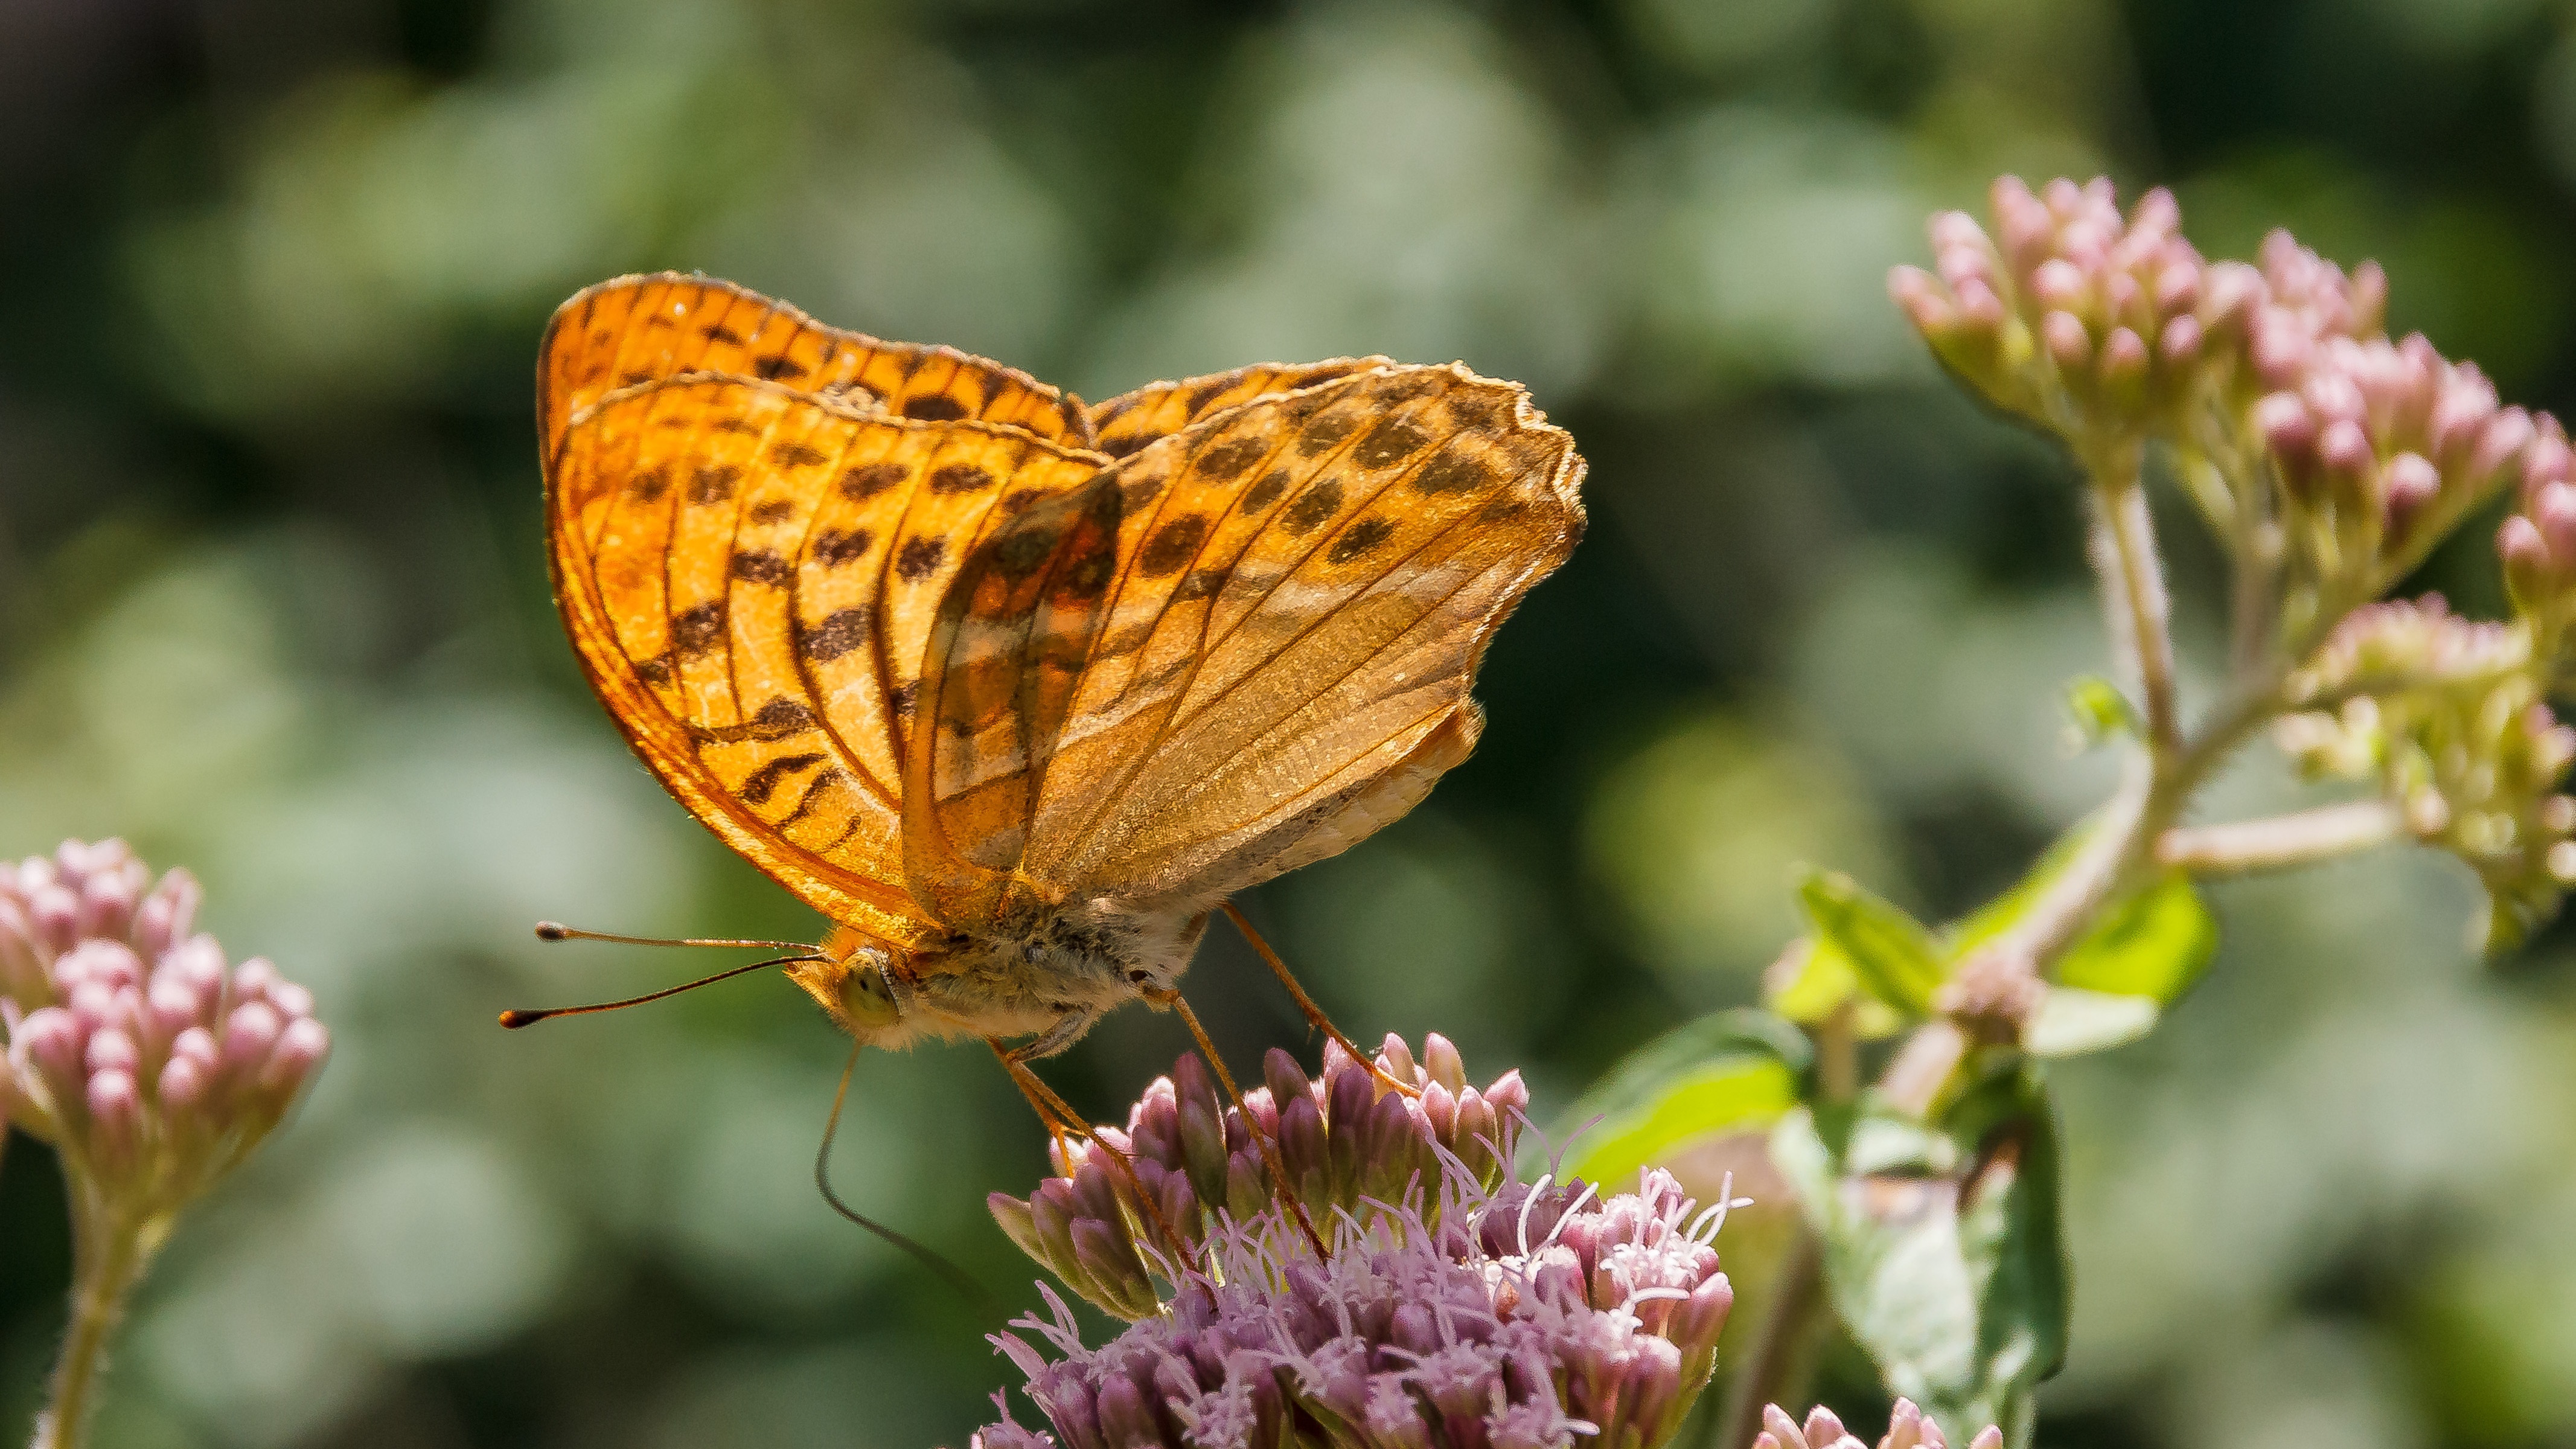
nature, blossom, plant, photography, flower, bloom, wildlife, orange, insect, botany, butterfly, close, flora, fauna, invertebrate, wildflower, close up, monarch butterfly, nectar, macro photography, arthropod, pollinator, moths and butterflies, lycaenid, colias